Mahalanobis distance

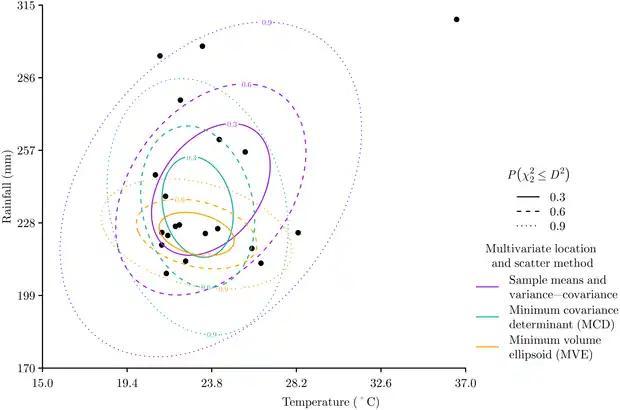
Hypothetical two-dimensional example of Mahalanobis distance with three different methods of defining the multivariate location and scatter of the data.

The sample mean and covariance matrix can be quite sensitive to outliers, therefore other approaches for calculating the multivariate location and scatter of data are also commonly used when calculating the Mahalanobis distance. The Minimum Covariance Determinant approach estimates multivariate location and scatter from a subset numbering formula_52 data points that has the smallest variance-covariance matrix determinant. The Minimum Volume Ellipsoid approach is similar to the Minimum Covariance Determinant approach in that it works with a subset of size formula_52 data points, but the Minimum Volume Ellipsoid estimates multivariate location and scatter from the ellipsoid of minimal volume that encapsulates the formula_52 data points. Each method varies in its definition of the distribution of the data, and therefore produces different Mahalanobis distances. The Minimum Covariance Determinant and Minimum Volume Ellipsoid approaches are more robust to samples that contain outliers, while the sample mean and covariance matrix tends to be more reliable with small and biased data sets.